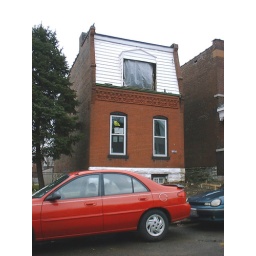
plastic over window